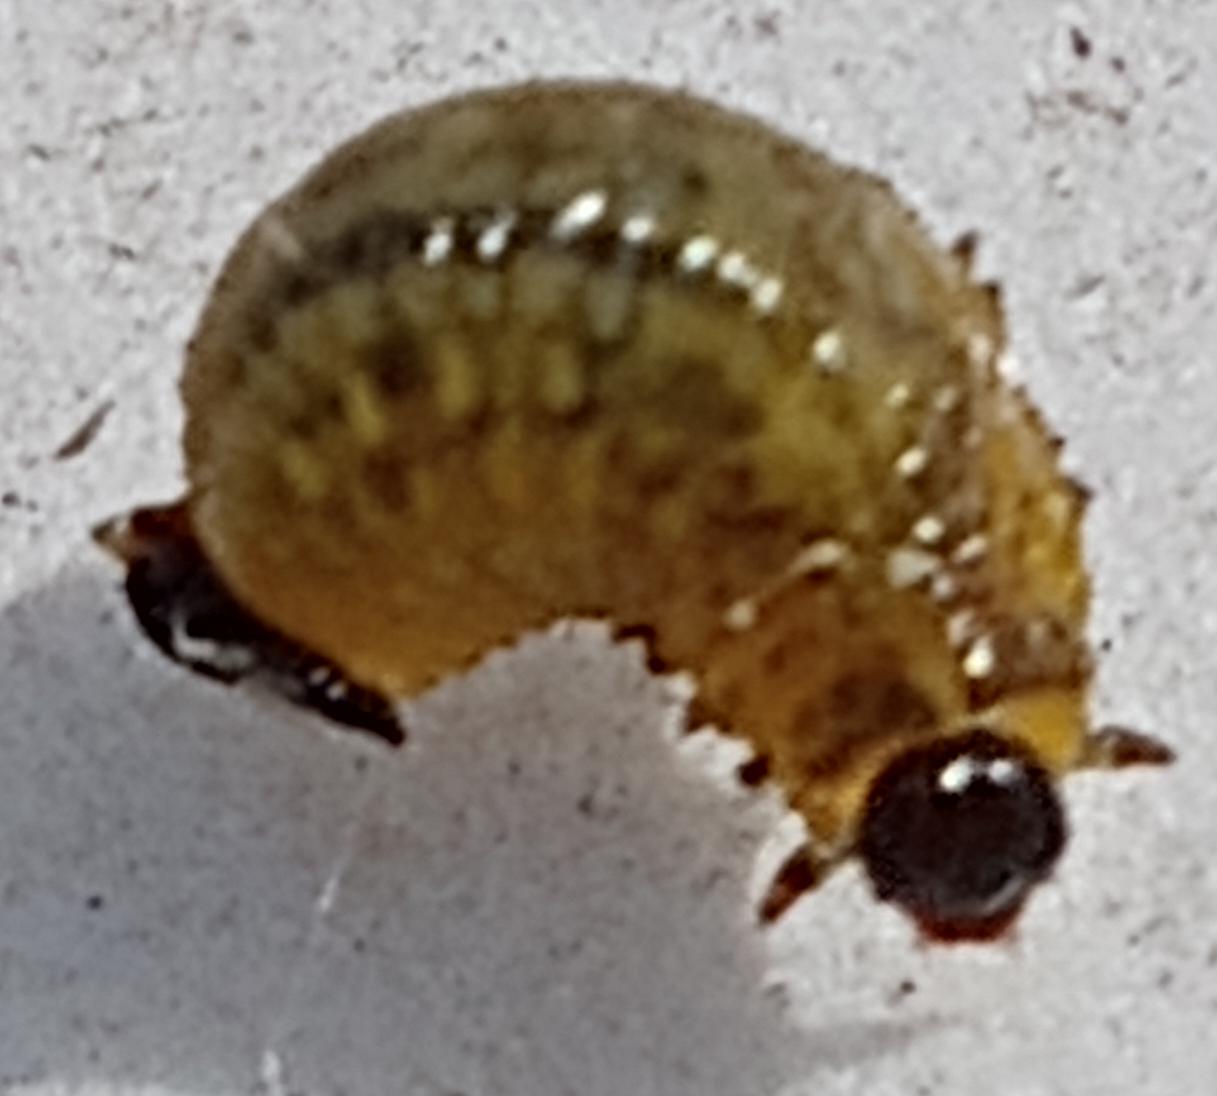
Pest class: cereal_leaf_beetle